Paulus van de Perre

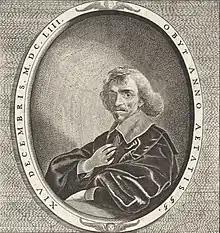
Portrait of Paulus van der Perre by Karel Slabbaert

Paulus van de Perre (Middelburg?, 1598? – London, 14 December 1653) was a Dutch politician and diplomat. He was one of the Dutch envoys who negotiated the Treaty of Westminster (1654) for the Dutch Republic with Lord Protector Oliver Cromwell.